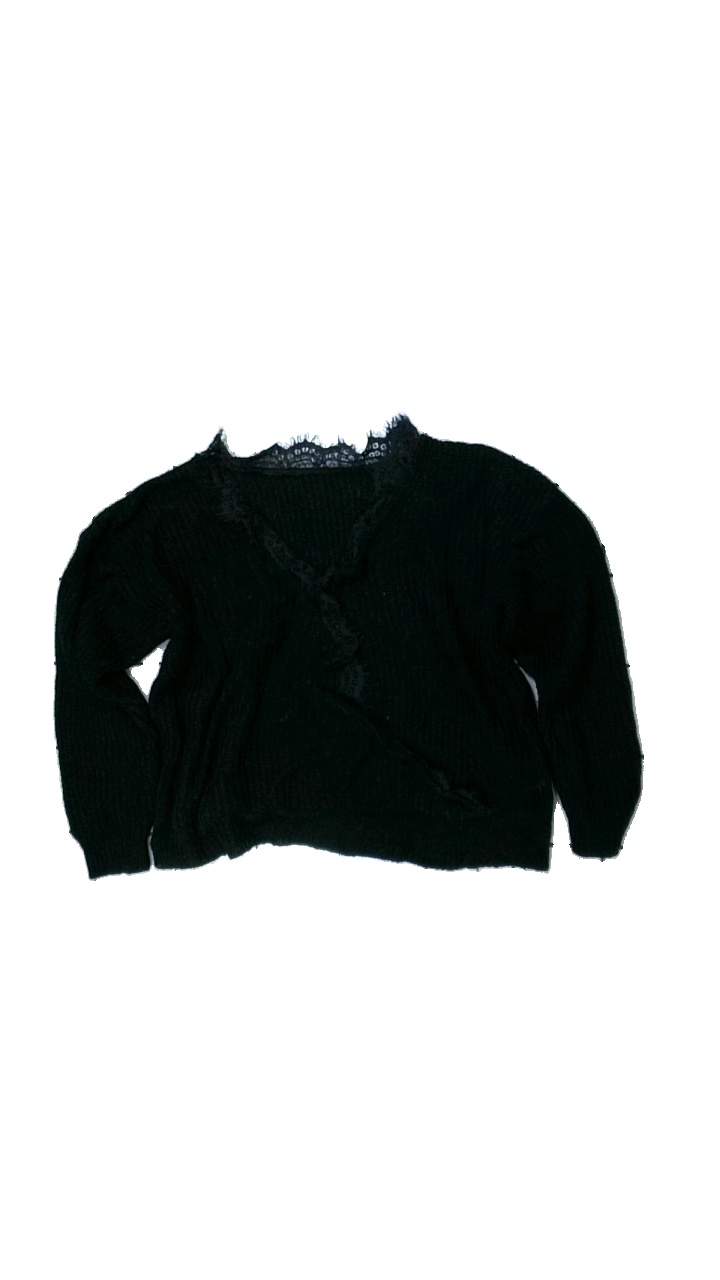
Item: Sweater (Ladies)
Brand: Missing
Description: svart stickad tröja med spets runt halsen, nopprig
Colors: Black
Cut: Regular
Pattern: Lace
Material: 100% acrylic
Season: All
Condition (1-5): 3
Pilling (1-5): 3
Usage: Export
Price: <50